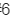
Number: 6